Dutch invasions of Brazil

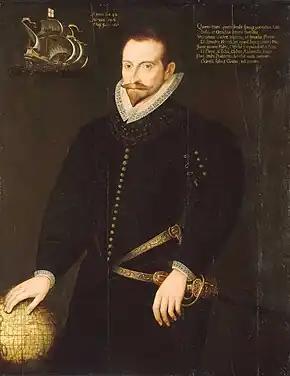
The English privateer James Lancaster seized the richest treasure in the history of Elizabethan English privateering in Recife with Dutch help during the Anglo-Spanish War.

The conflict began during the Philippine Dynasty, known in Brazil as the Iberian Union, a period between 1580 and 1640 when Portugal and its colonies were under the rule of the Spanish Crown.